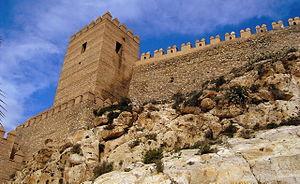
L’Alcazaba d'Almería est une forteresse située dans la ville éponyme en Andalousie.